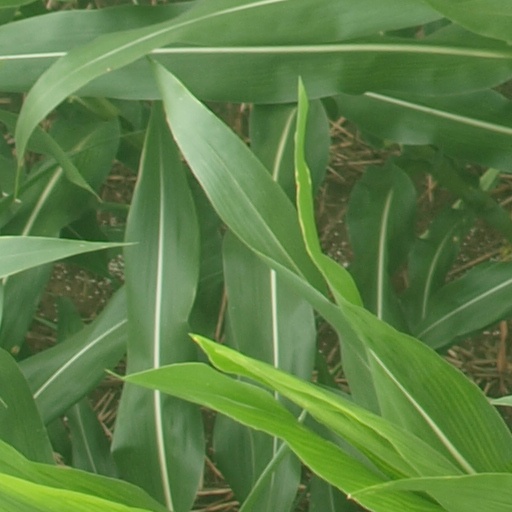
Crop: maize; corn